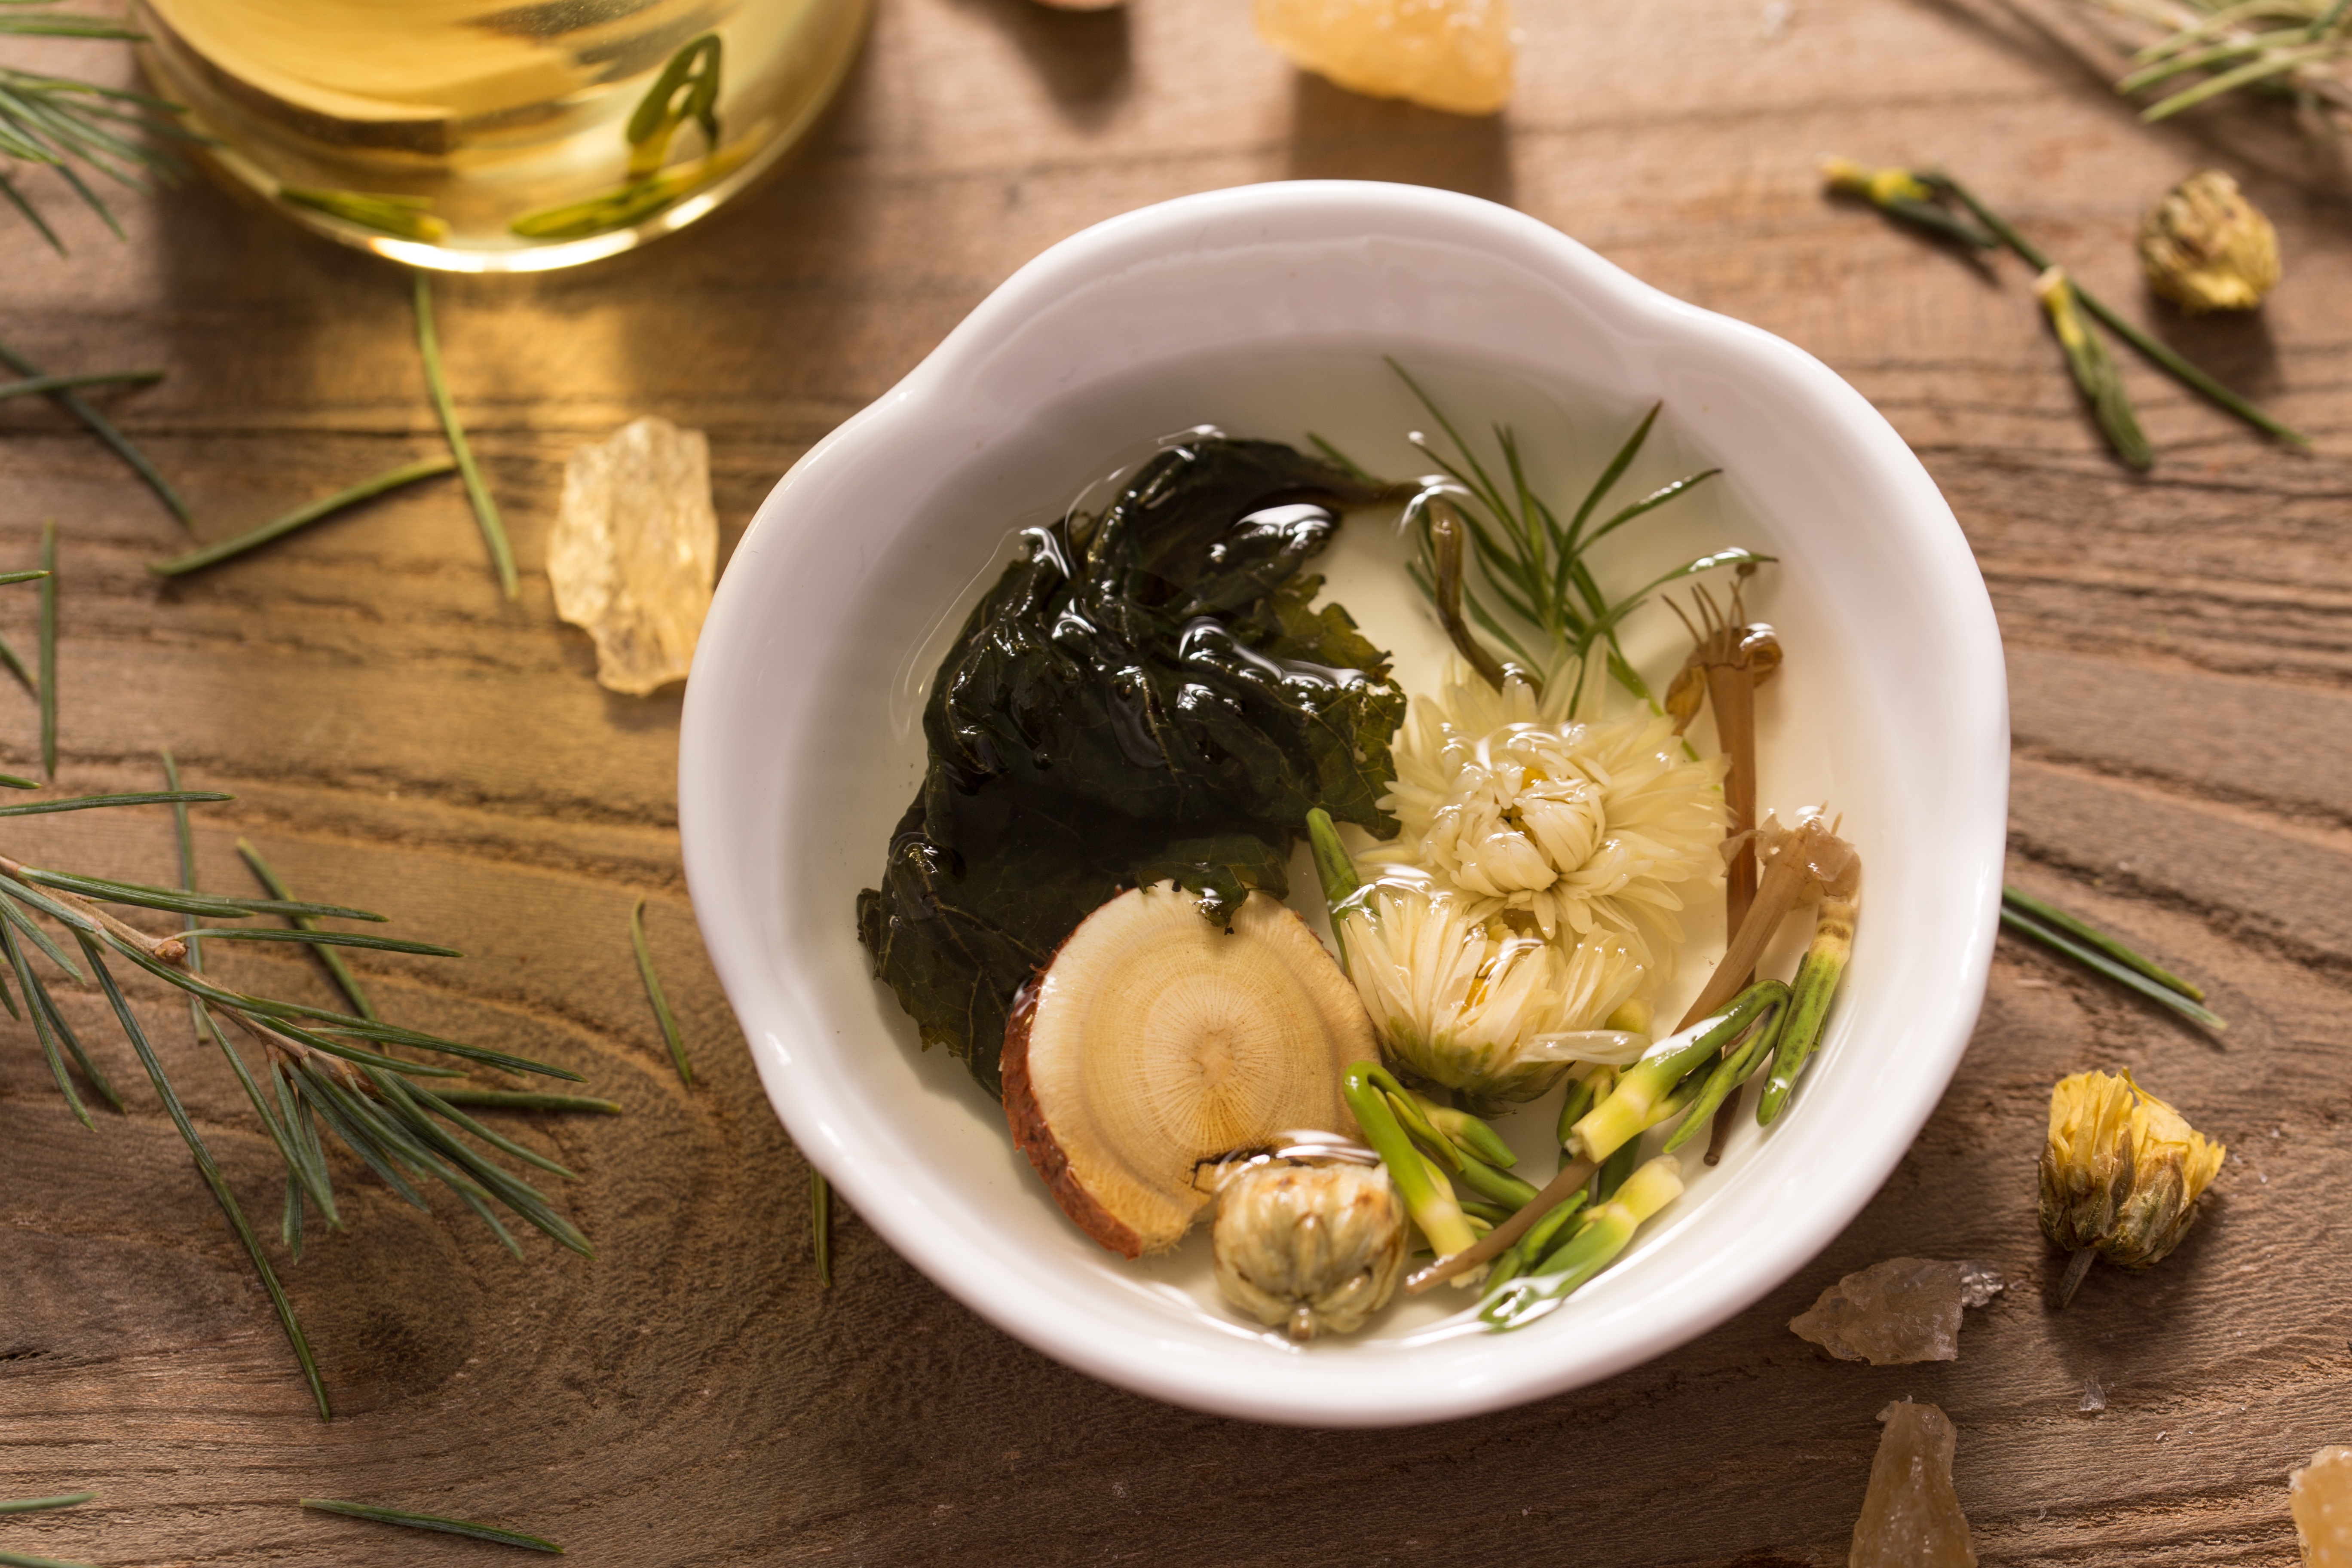
dish, food, produce, vegetable, cuisine, still life, soup, jasmine tea, ingredients